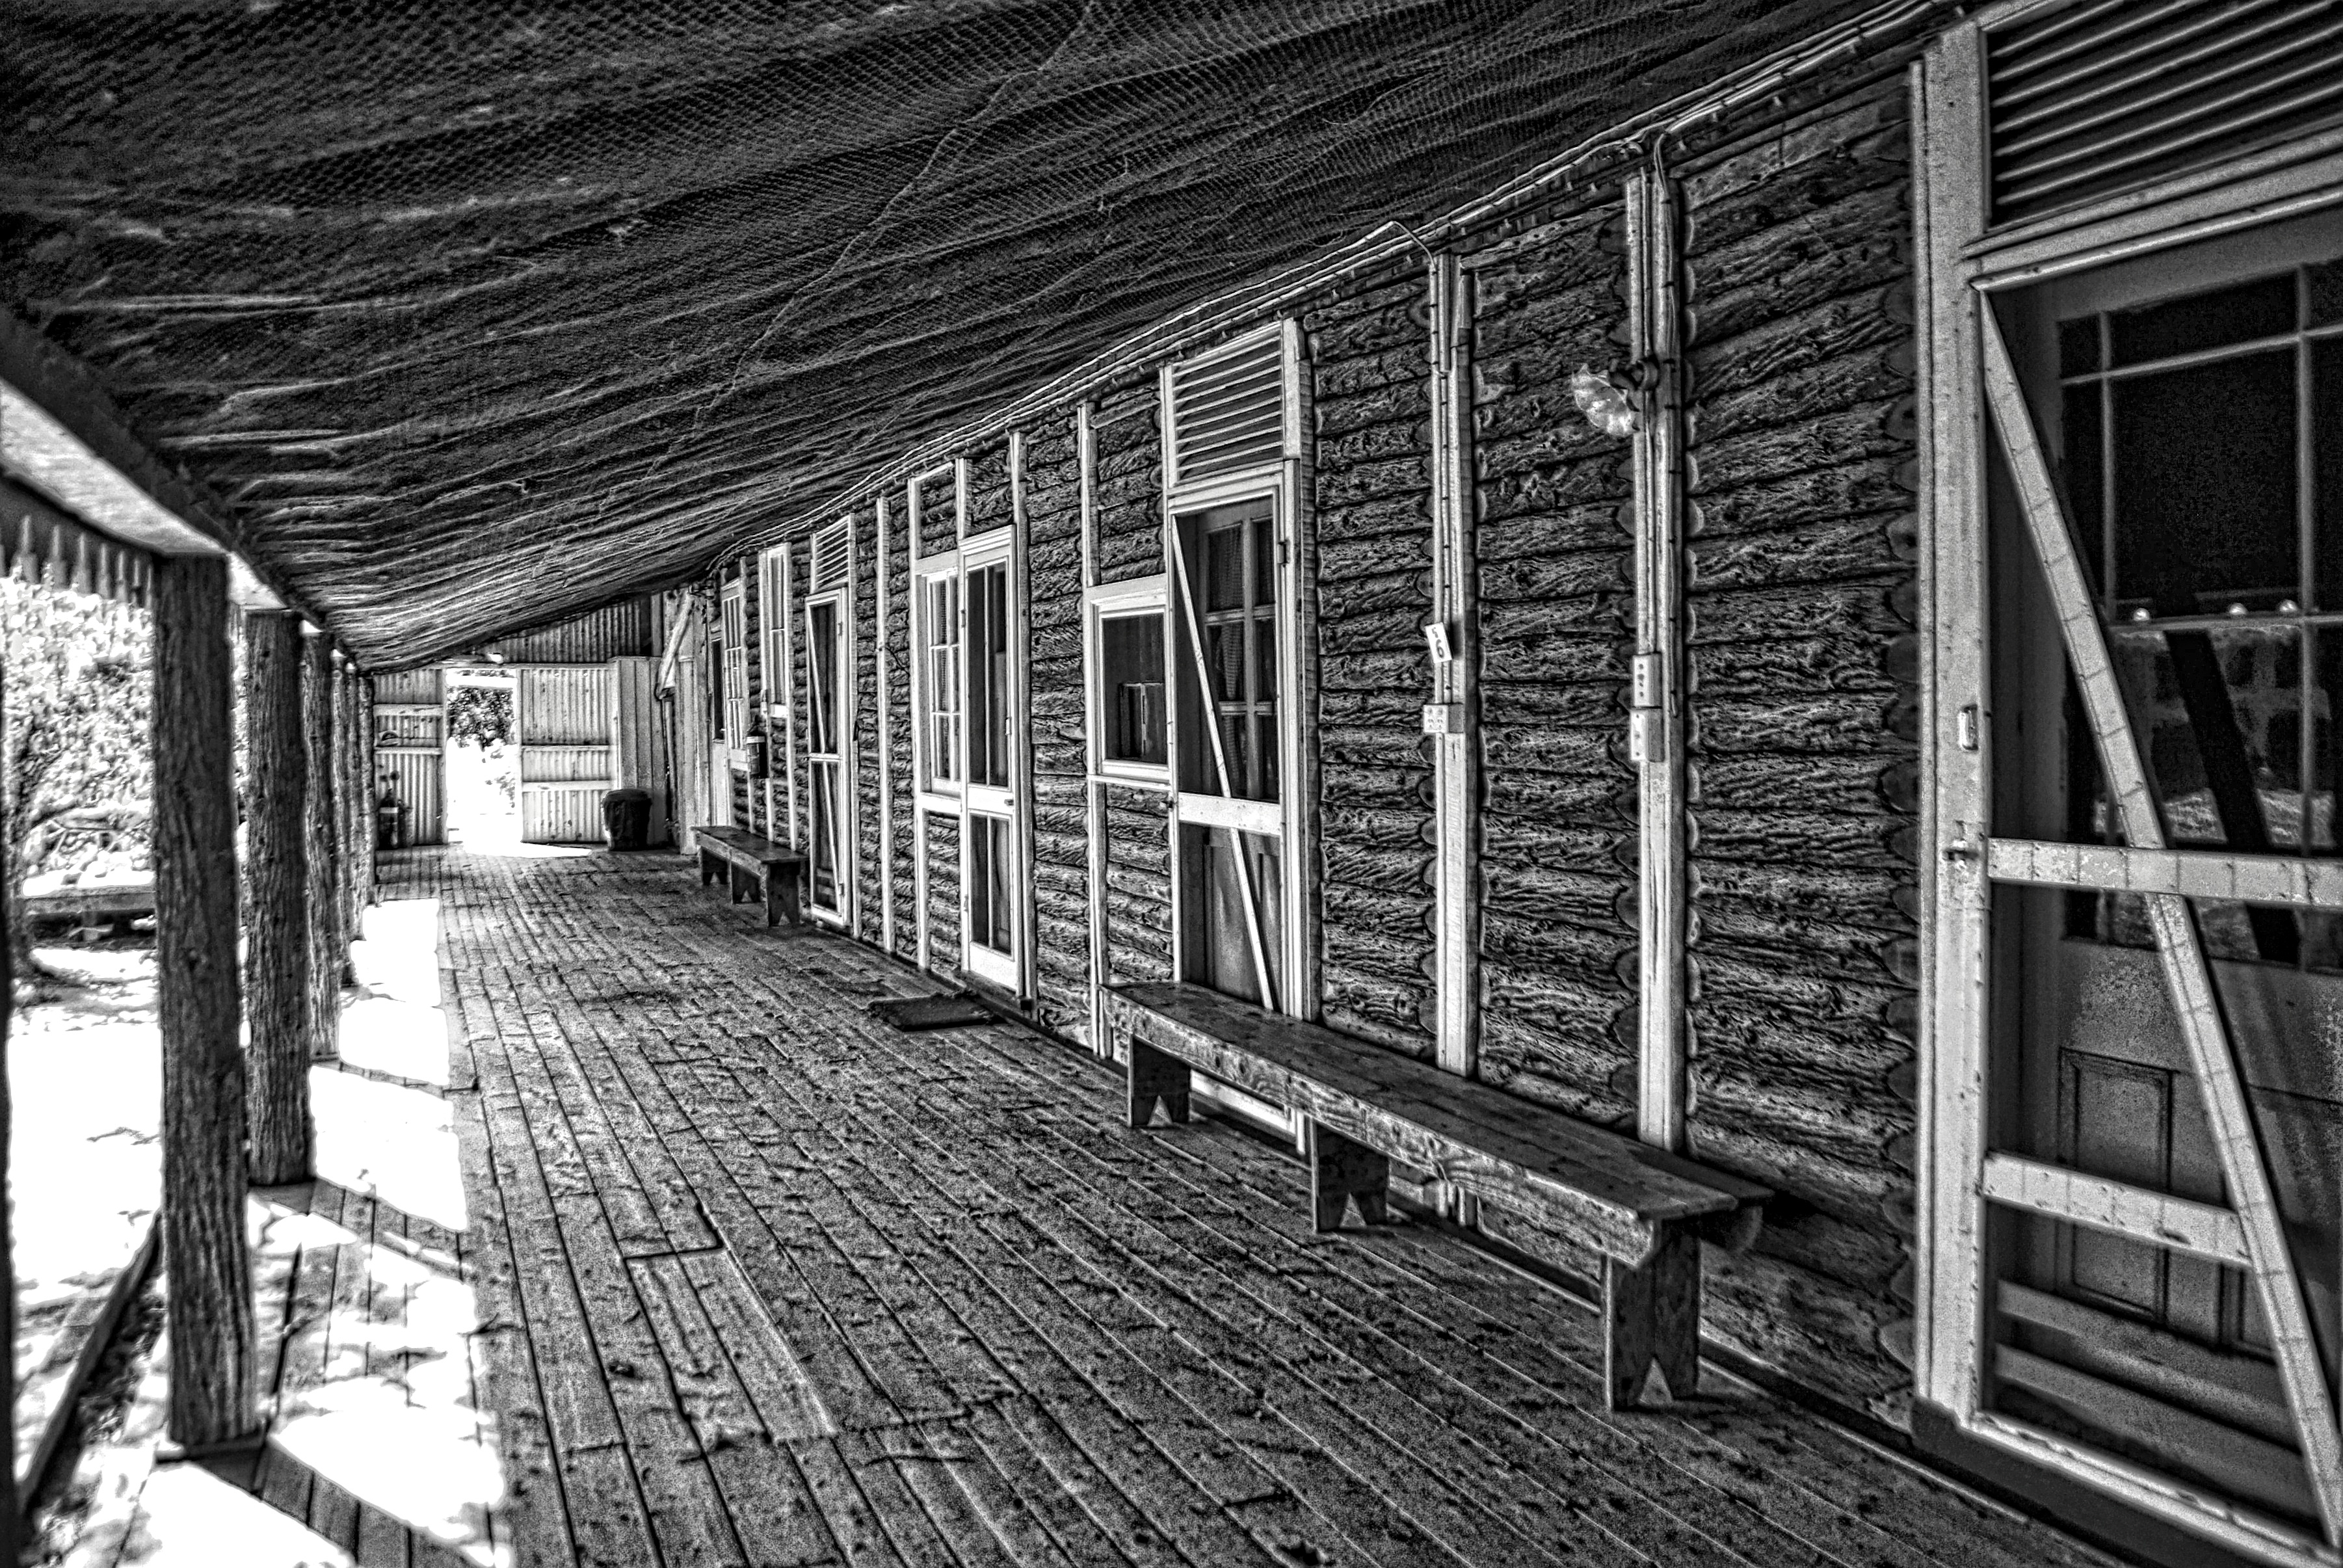
black and white, architecture, wood, farm, house, building, old, home, farming, monochrome, design, farmhouse, wooden, historical, traditional, farmstead, urban area, monochrome photography